Neanderthals in Gibraltar

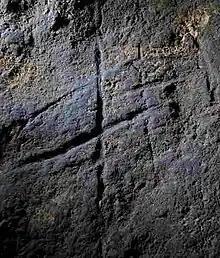
The prehistoric engraving found in Gorham's Cave in July 2012

Large-scale excavations in 1947–54 by John d'Arcy Waechter showed that Gorham's Cave had been occupied for over 100,000 years during the Middle Palaeolithic, Upper Palaeolithic and Holocene epochs. Further excavations have been carried out in Gorham's, Vanguard and Ibex Caves since 1994 as part of the Gibraltar Museum's Gibraltar Caves Project. The excavations have revealed possibly the best evidence of a Neanderthal landscape found anywhere, buried under many metres of sand, fallen stalactites, bat guano and other debris that has fortuitously preserved an abundance of palaeontological evidence on the cave floors. The finds have enabled palaeontologists to reconstruct the lifestyles of the occupants and their environment in considerable detail.